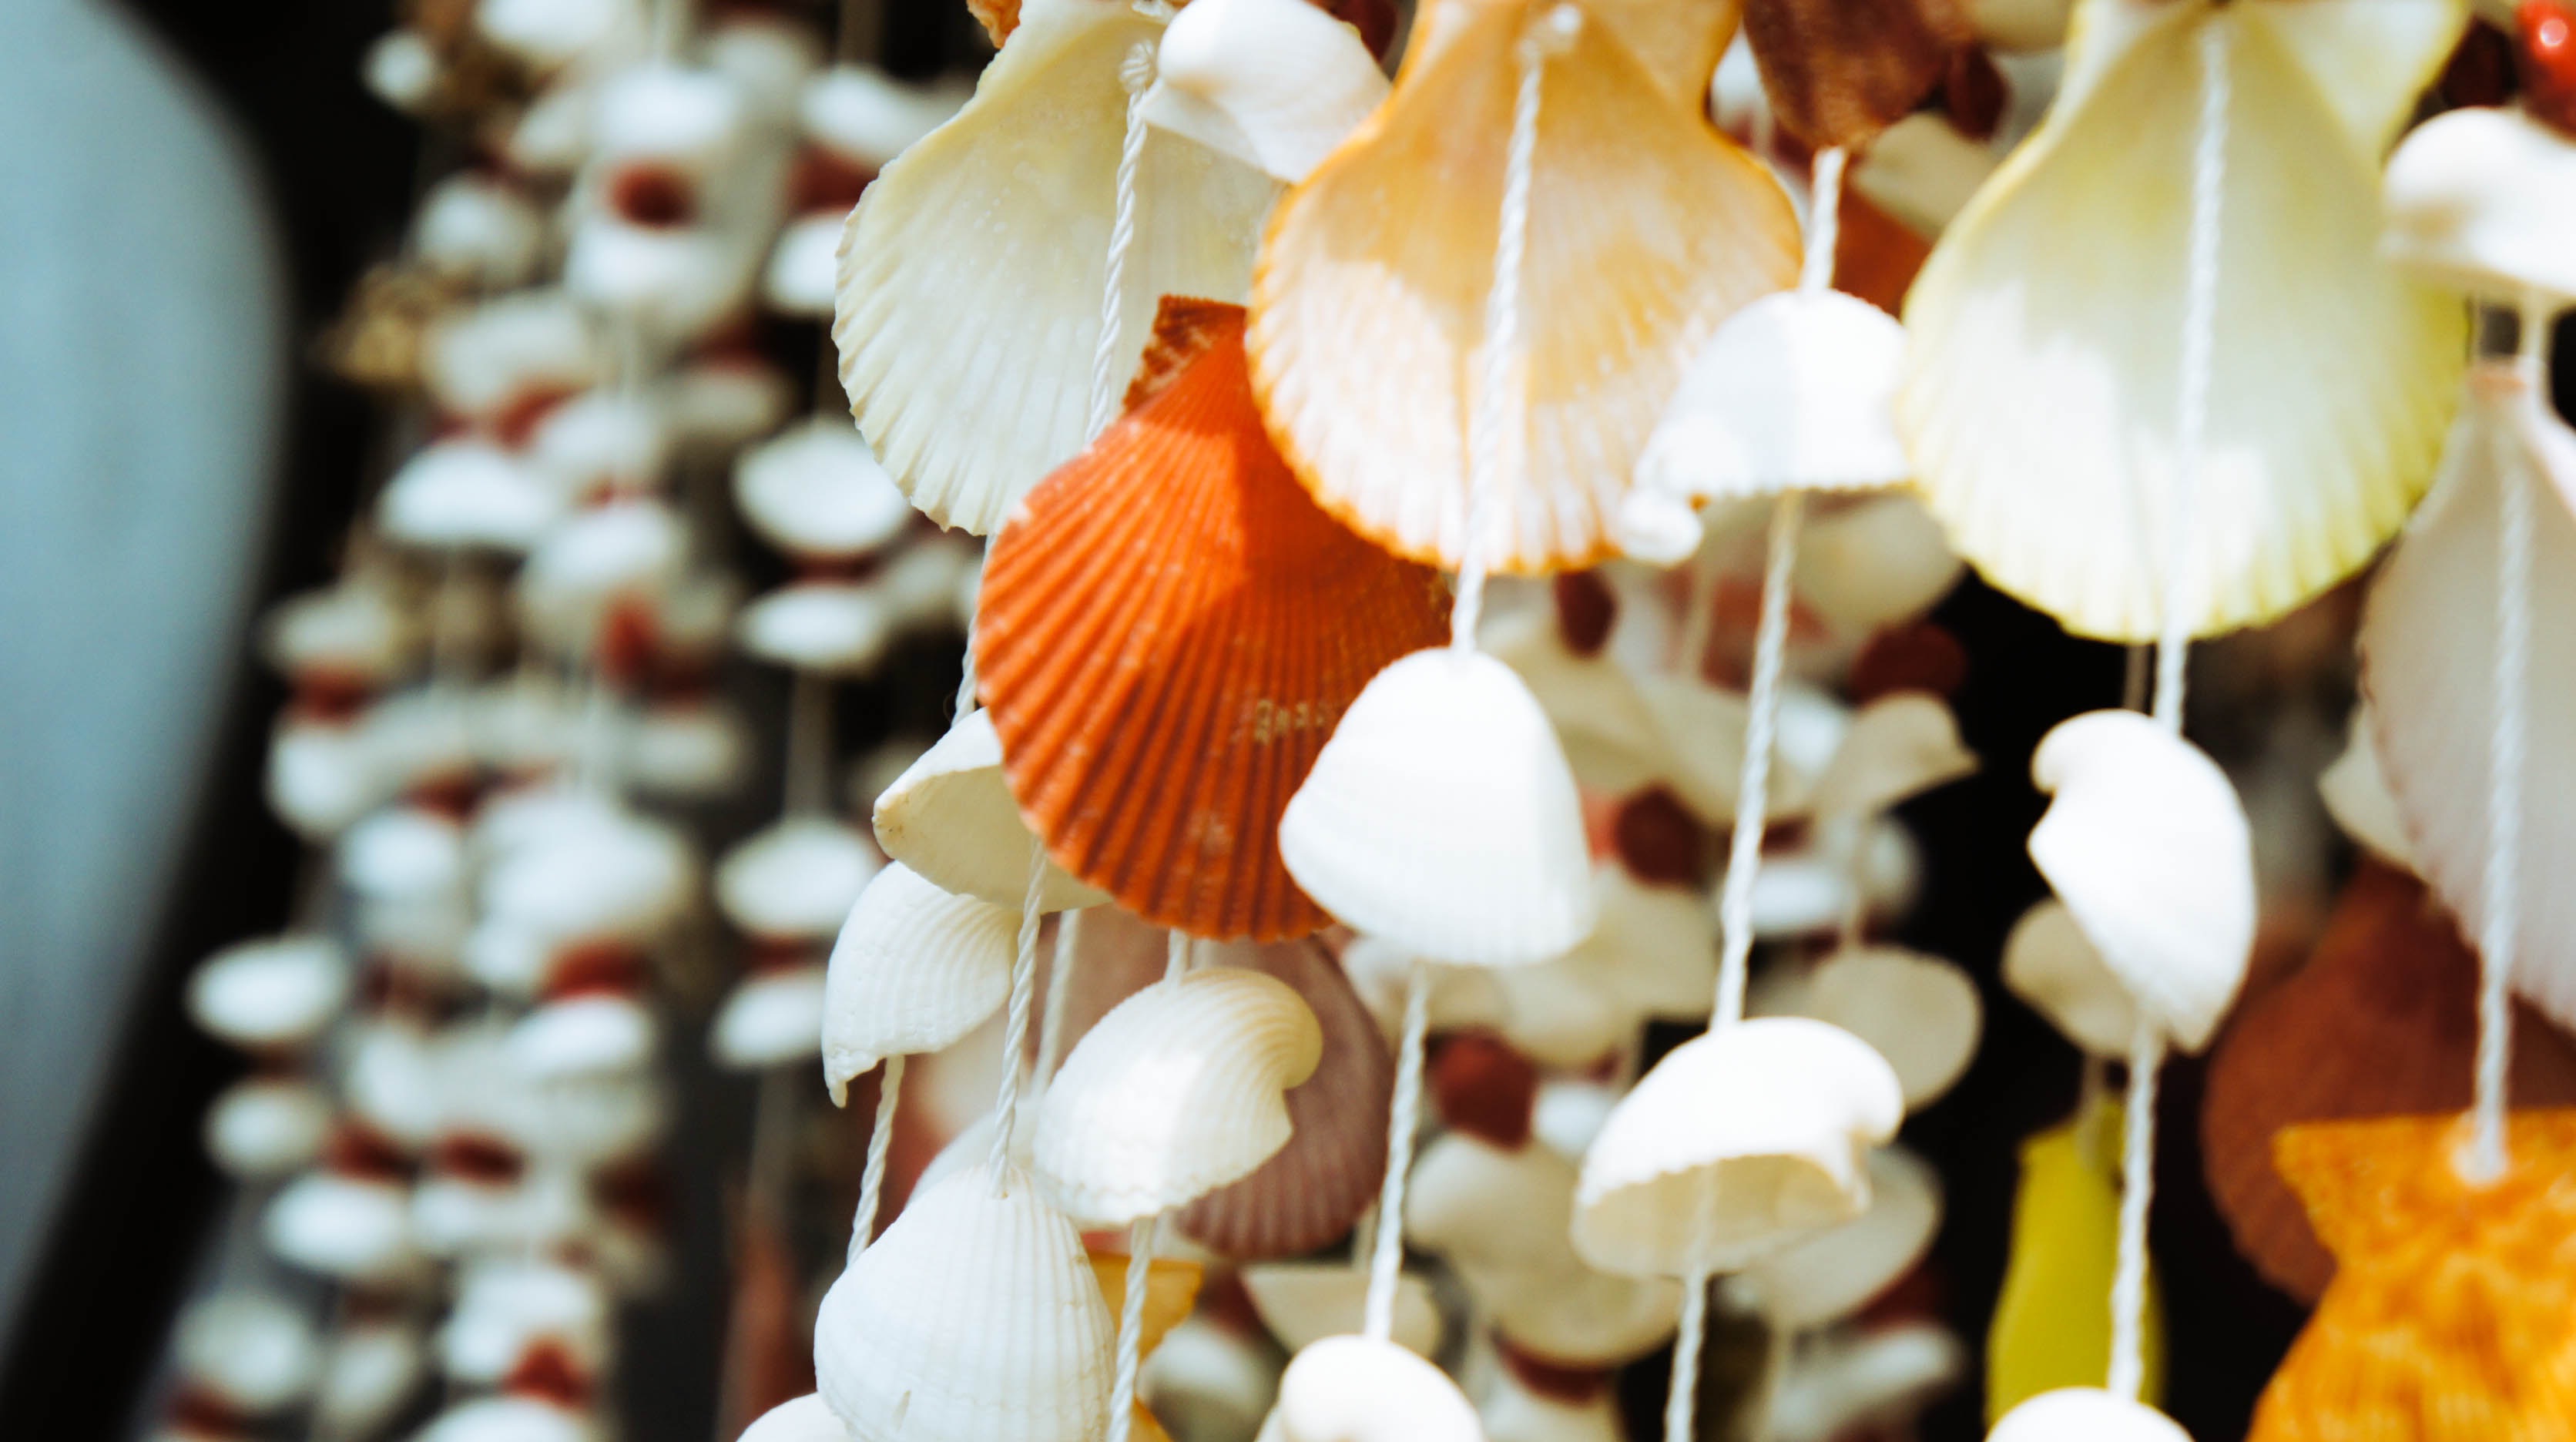
plant, flower, petal, spring, color, autumn, yellow, flora, season, close up, macro photography